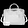
Label: Bag